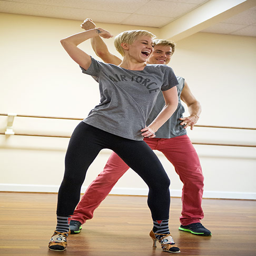
rehearse ahead of the premiere .